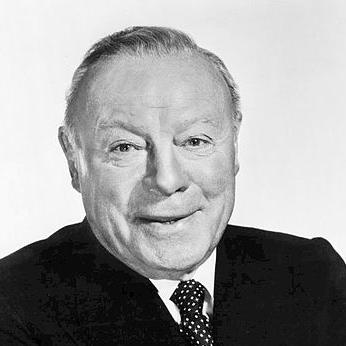
Age: 75